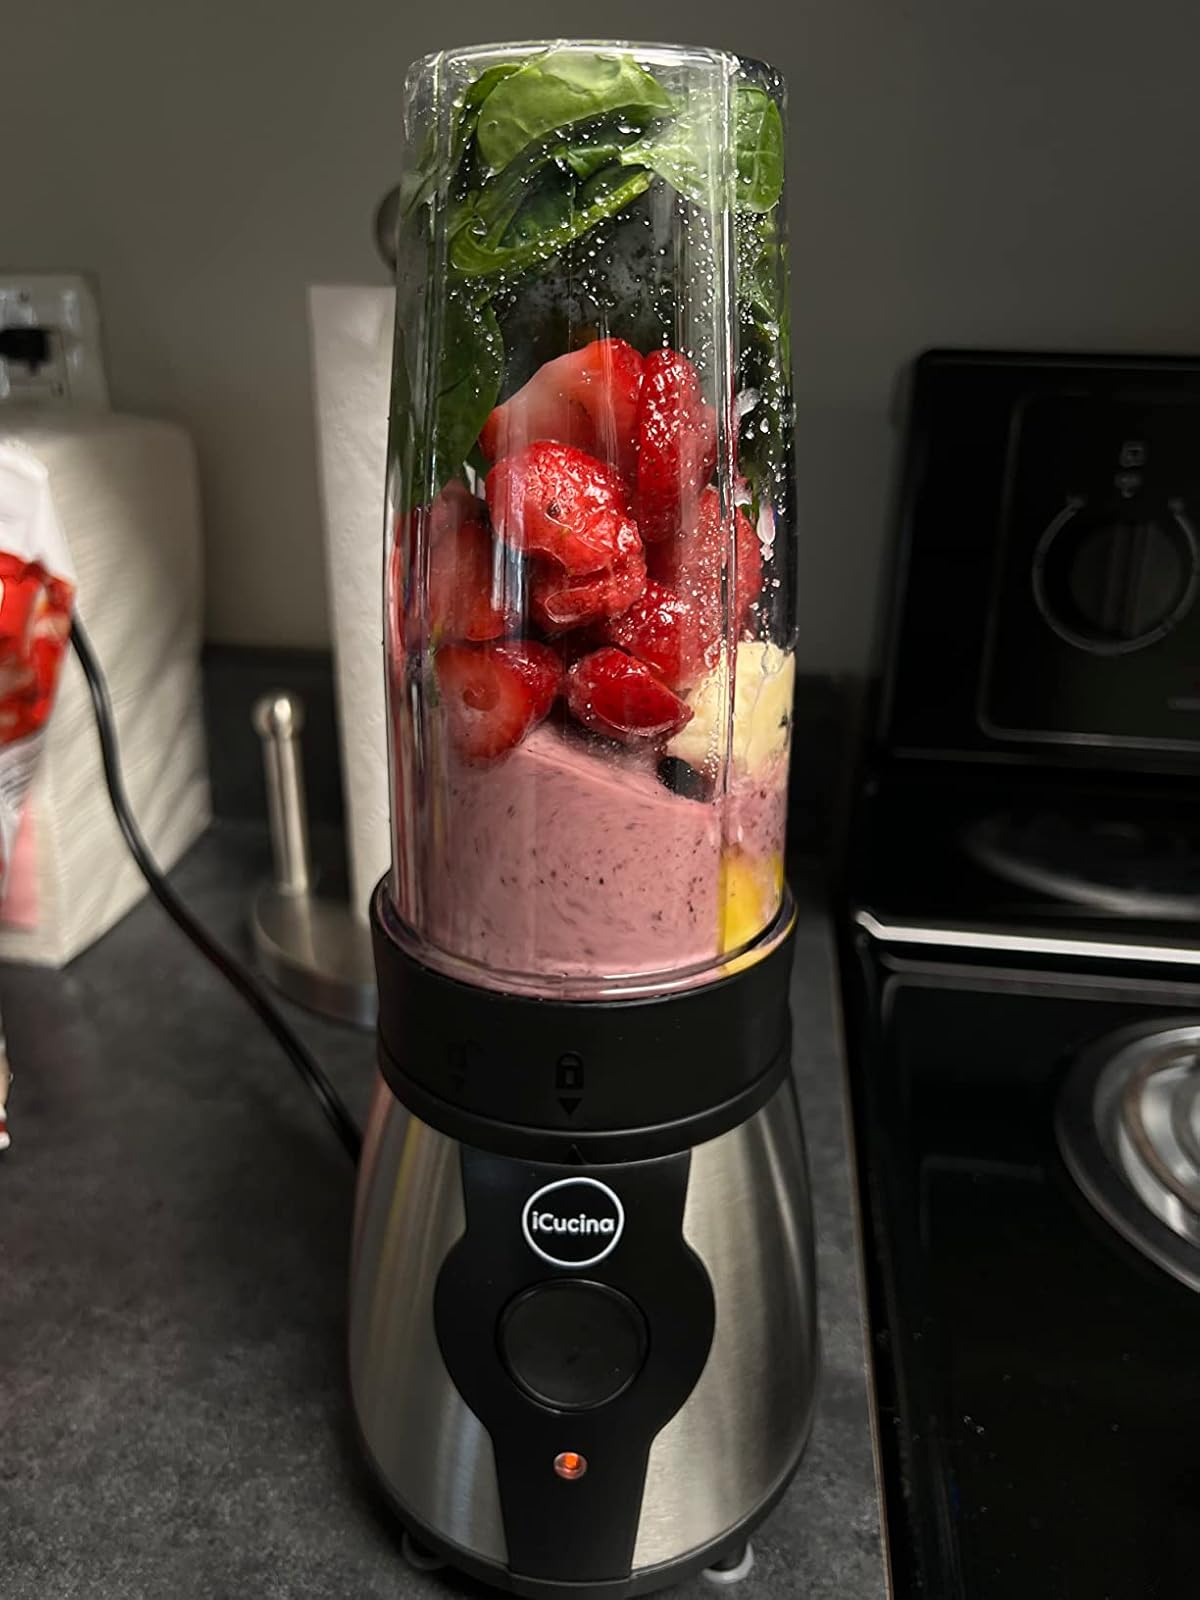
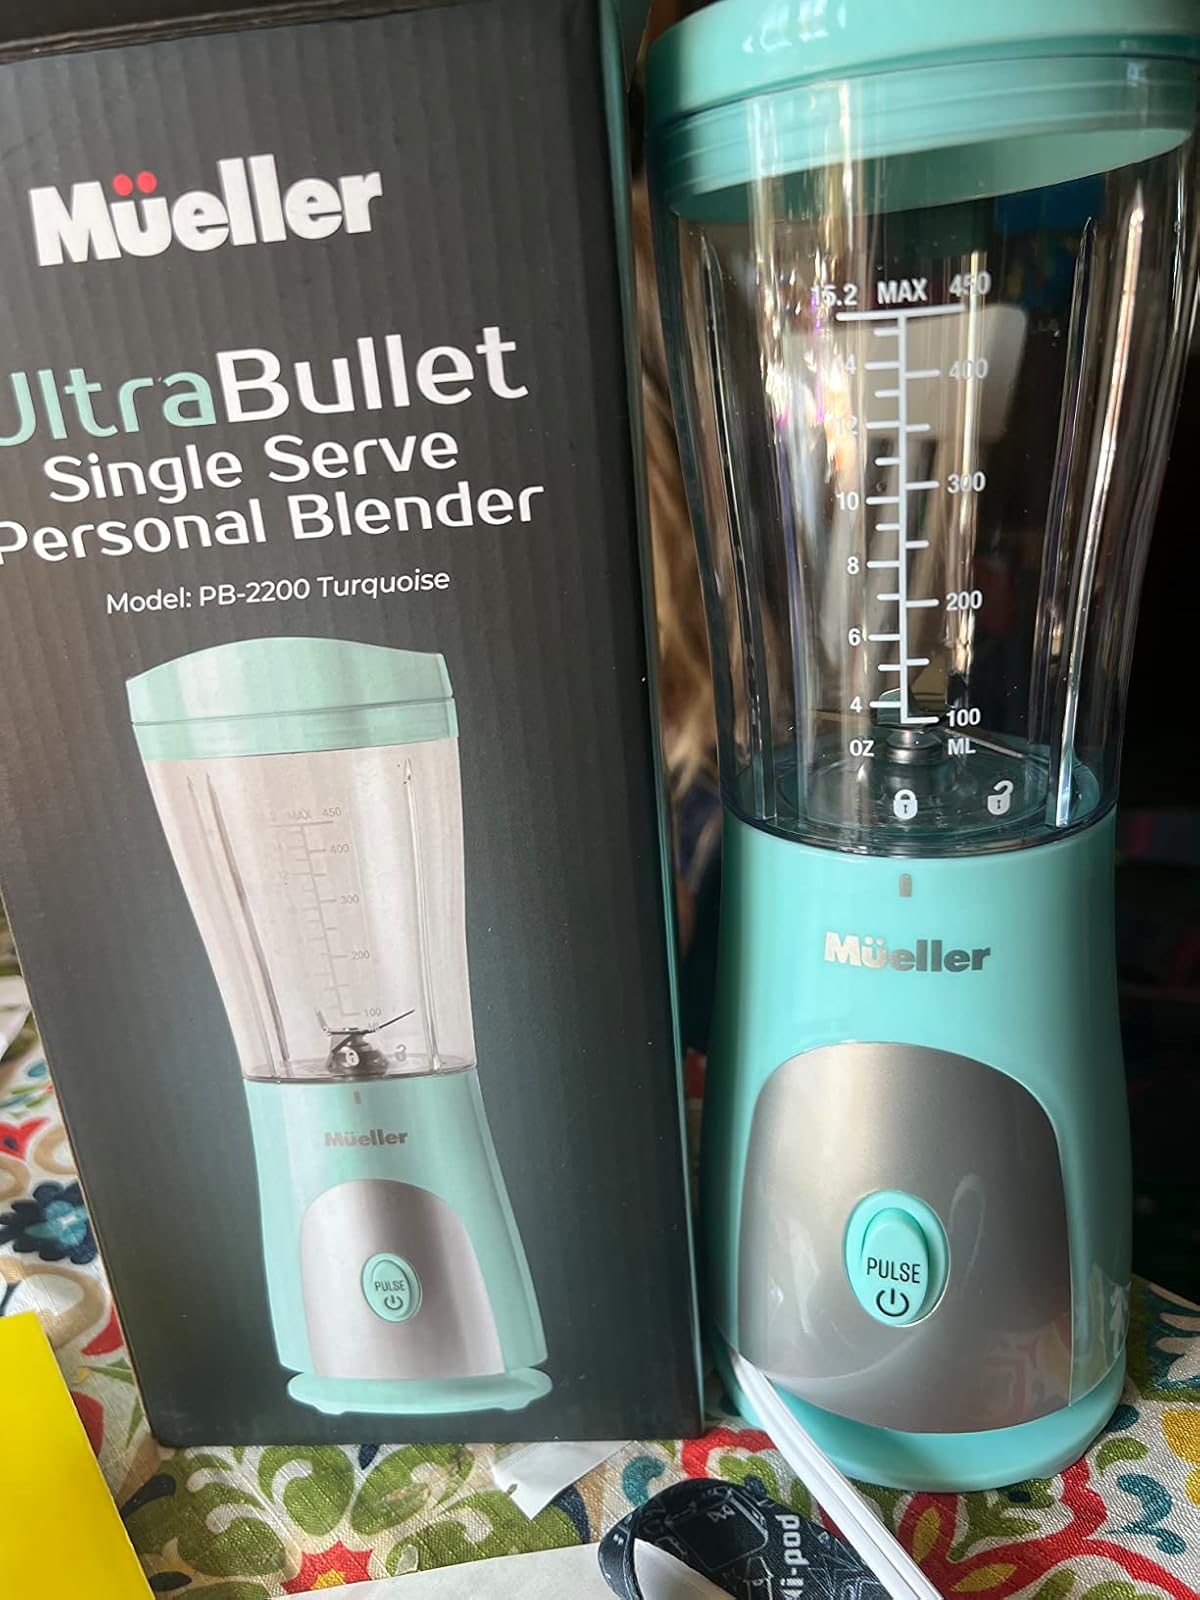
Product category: items_blender
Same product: no